Fort Severn First Nation

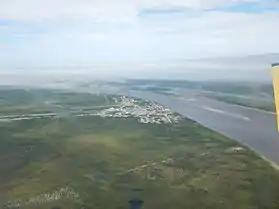
Aerial view of Fort Severn, Summer 2015

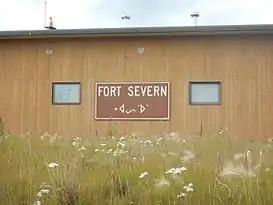
Sign at Fort Severn Airport in English ("Fort Severn") and Cree ("" ["Waśahohk"]). Summer 2015

Fort Severn First Nation is a Western Swampy Cree First Nation band government located on the Severn River near Hudson Bay. It is the northernmost community in Ontario, Canada. In 2001, the population was 401, consisting of 90 families in an area of 40 square kilometres. The legal name of the reserve is Fort Severn 89, with the main settlement of Fort Severn.